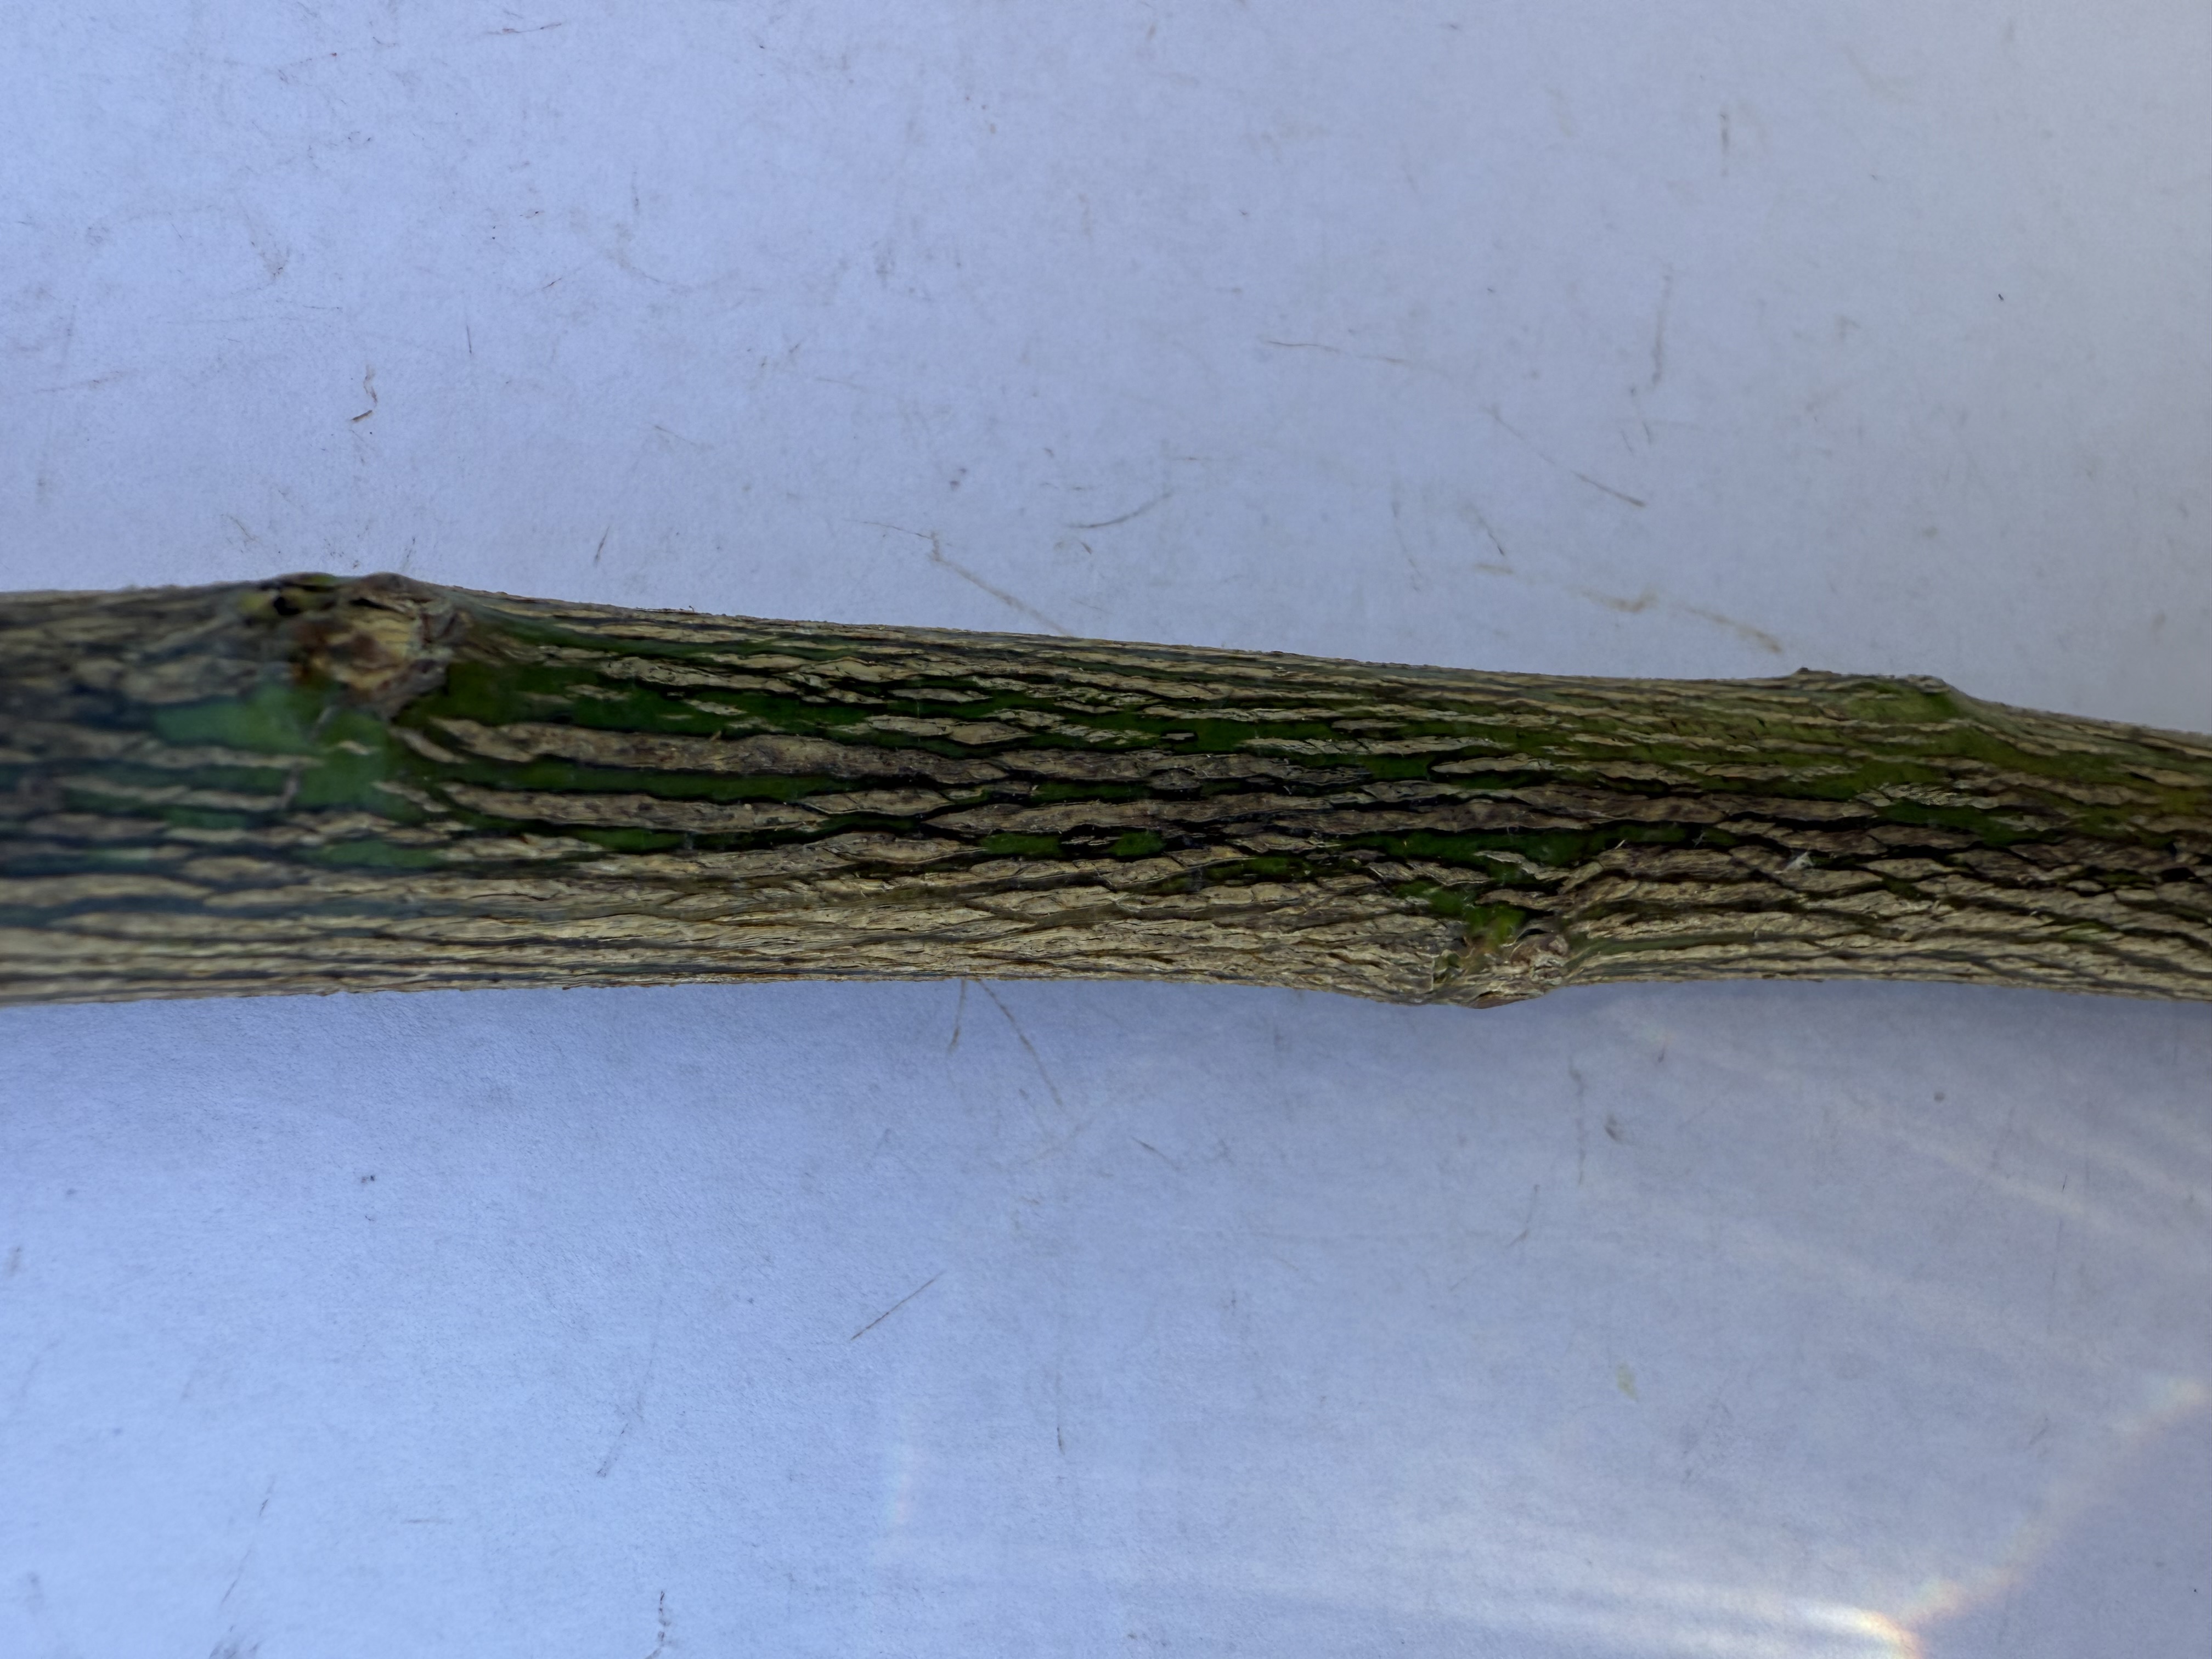
Variety: Lemon